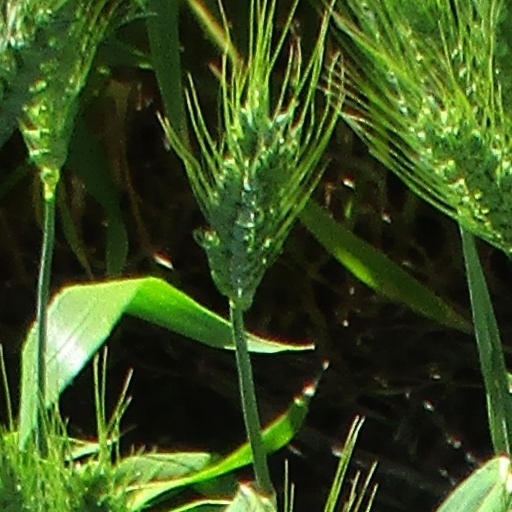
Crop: wheat